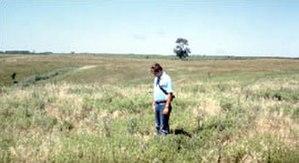
Les National Historic Landmarks du Dakota du Sud sont les sites historiques d'intérêt national de l'État du Dakota du Sud aux États-Unis.